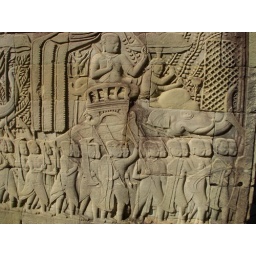
the magnificent stone carvings within the walls